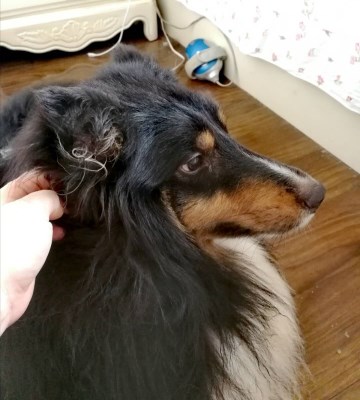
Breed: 274-n000110-Shetland_sheepdog